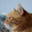
Label: cat